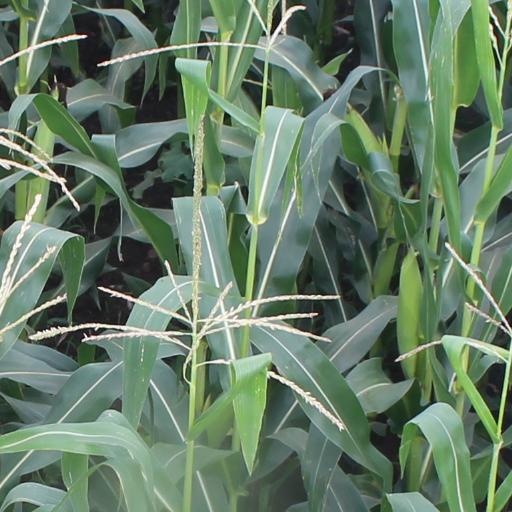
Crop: maize; corn